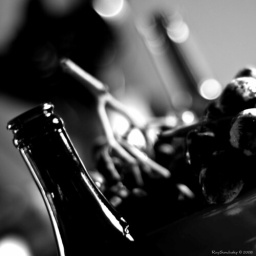
Camera play in the kitchen with a vinegar bottle and grapes!Explore #341 - October 2, 2008 - Thank you!